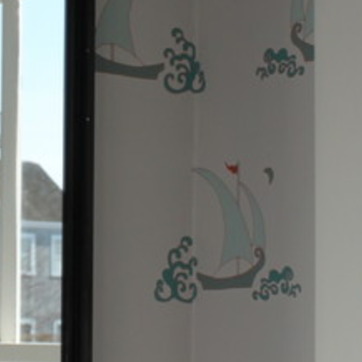
Material: wallpaper